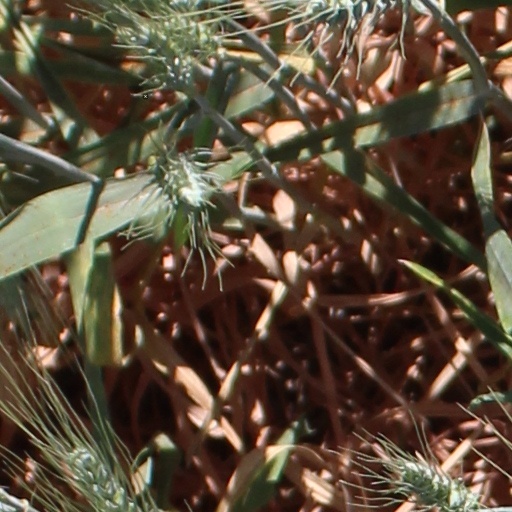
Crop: wheat